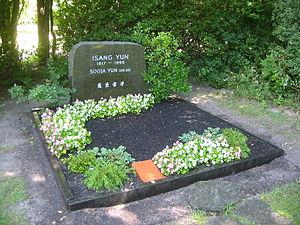
Isang Yun, né à Chungmu le 17 septembre 1917 et décédé le 3 novembre 1995 à Berlin, est un compositeur de musique classique. Il a passé l'essentiel de sa carrière en Allemagne. Lié aux avant-gardes européennes, il a cherché à intégrer des éléments de la musique coréenne dans son œuvre. Il a notamment eu pour élève le compositeur japonais Toshio Hosokawa qui lui a dédié une œuvre in memoriam.